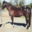
Label: horse